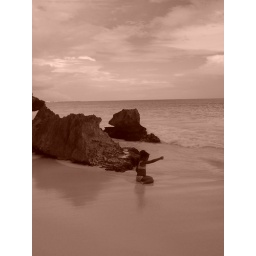
I was in Tulum and I found this cute little girl